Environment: real
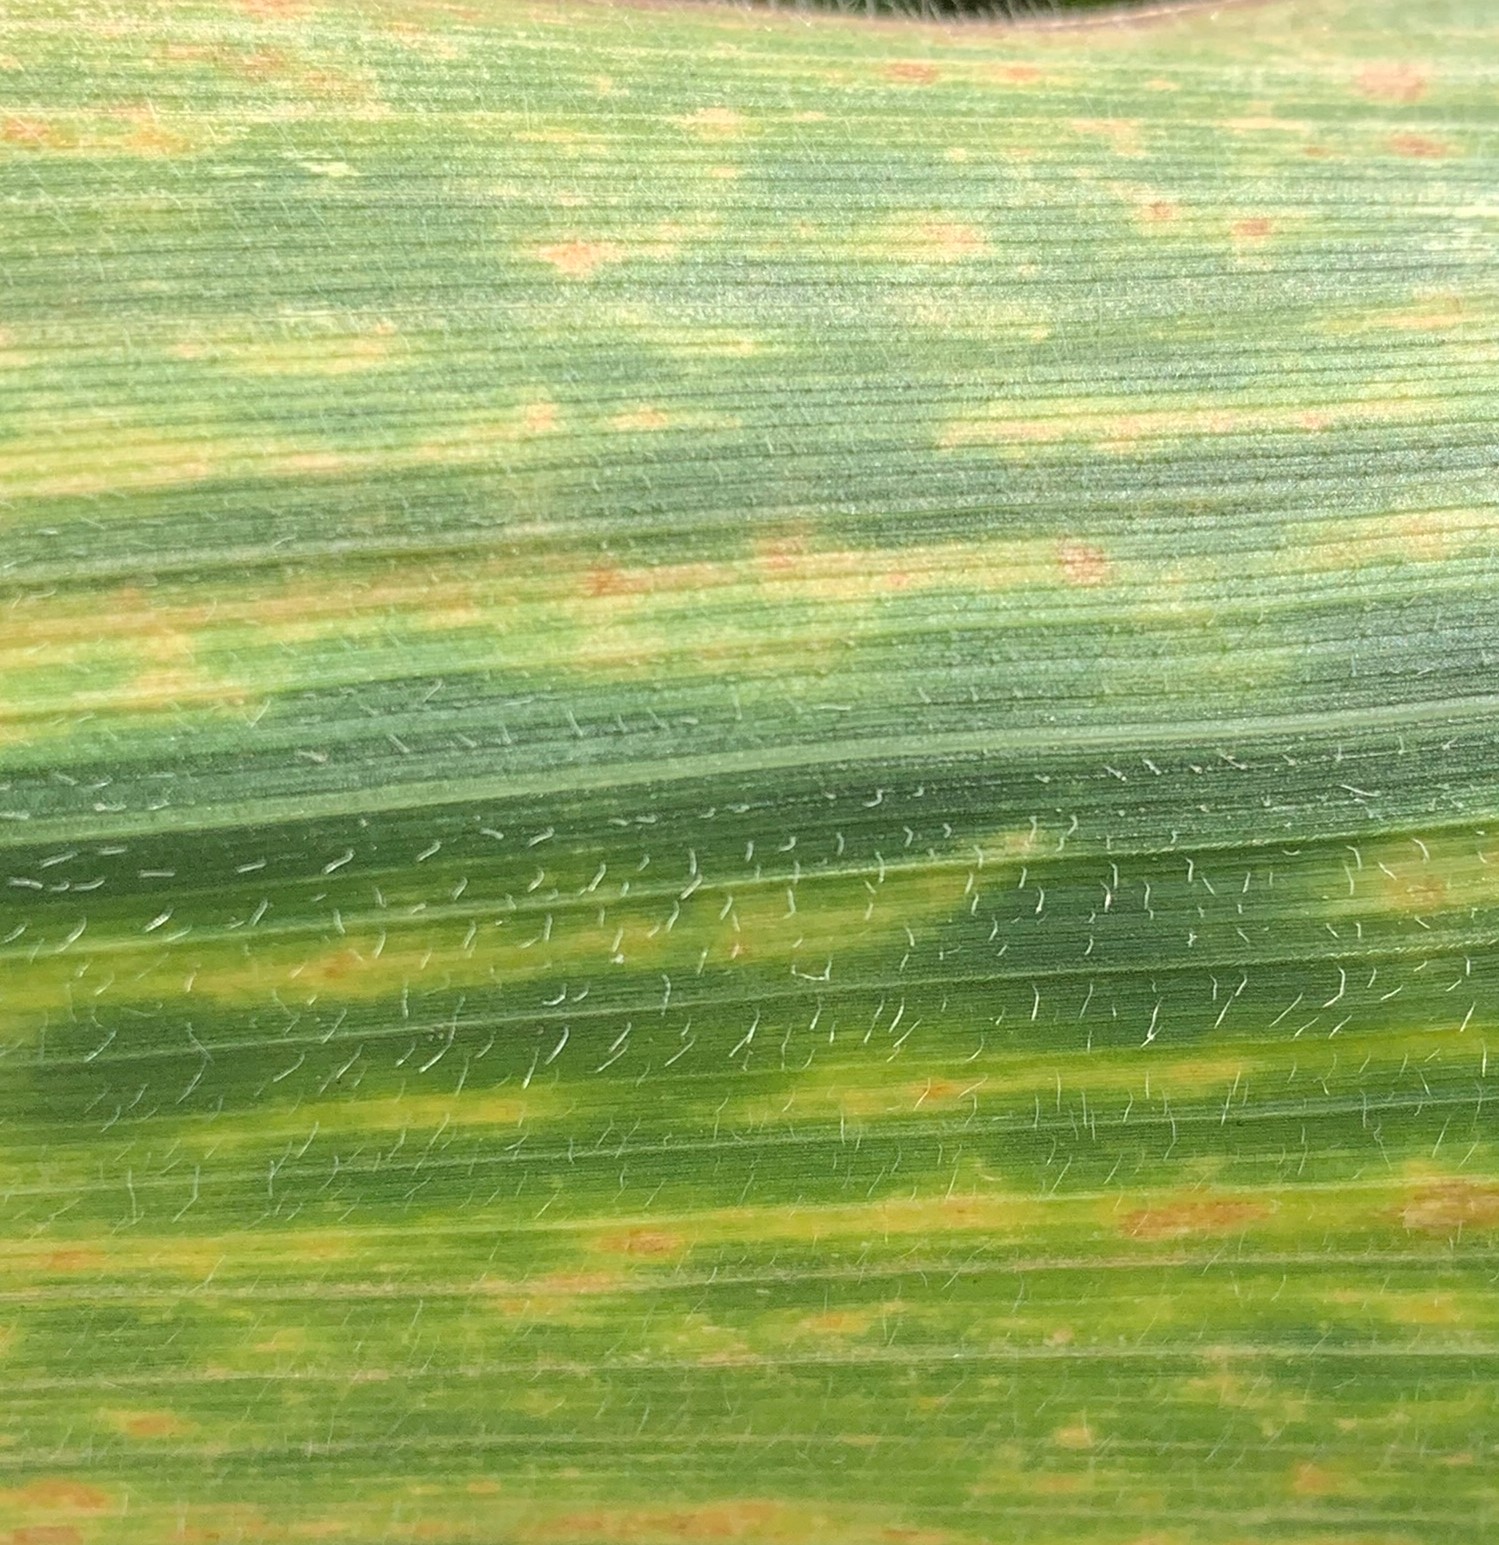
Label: lethal_necrosis